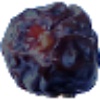
Label: Dates 1